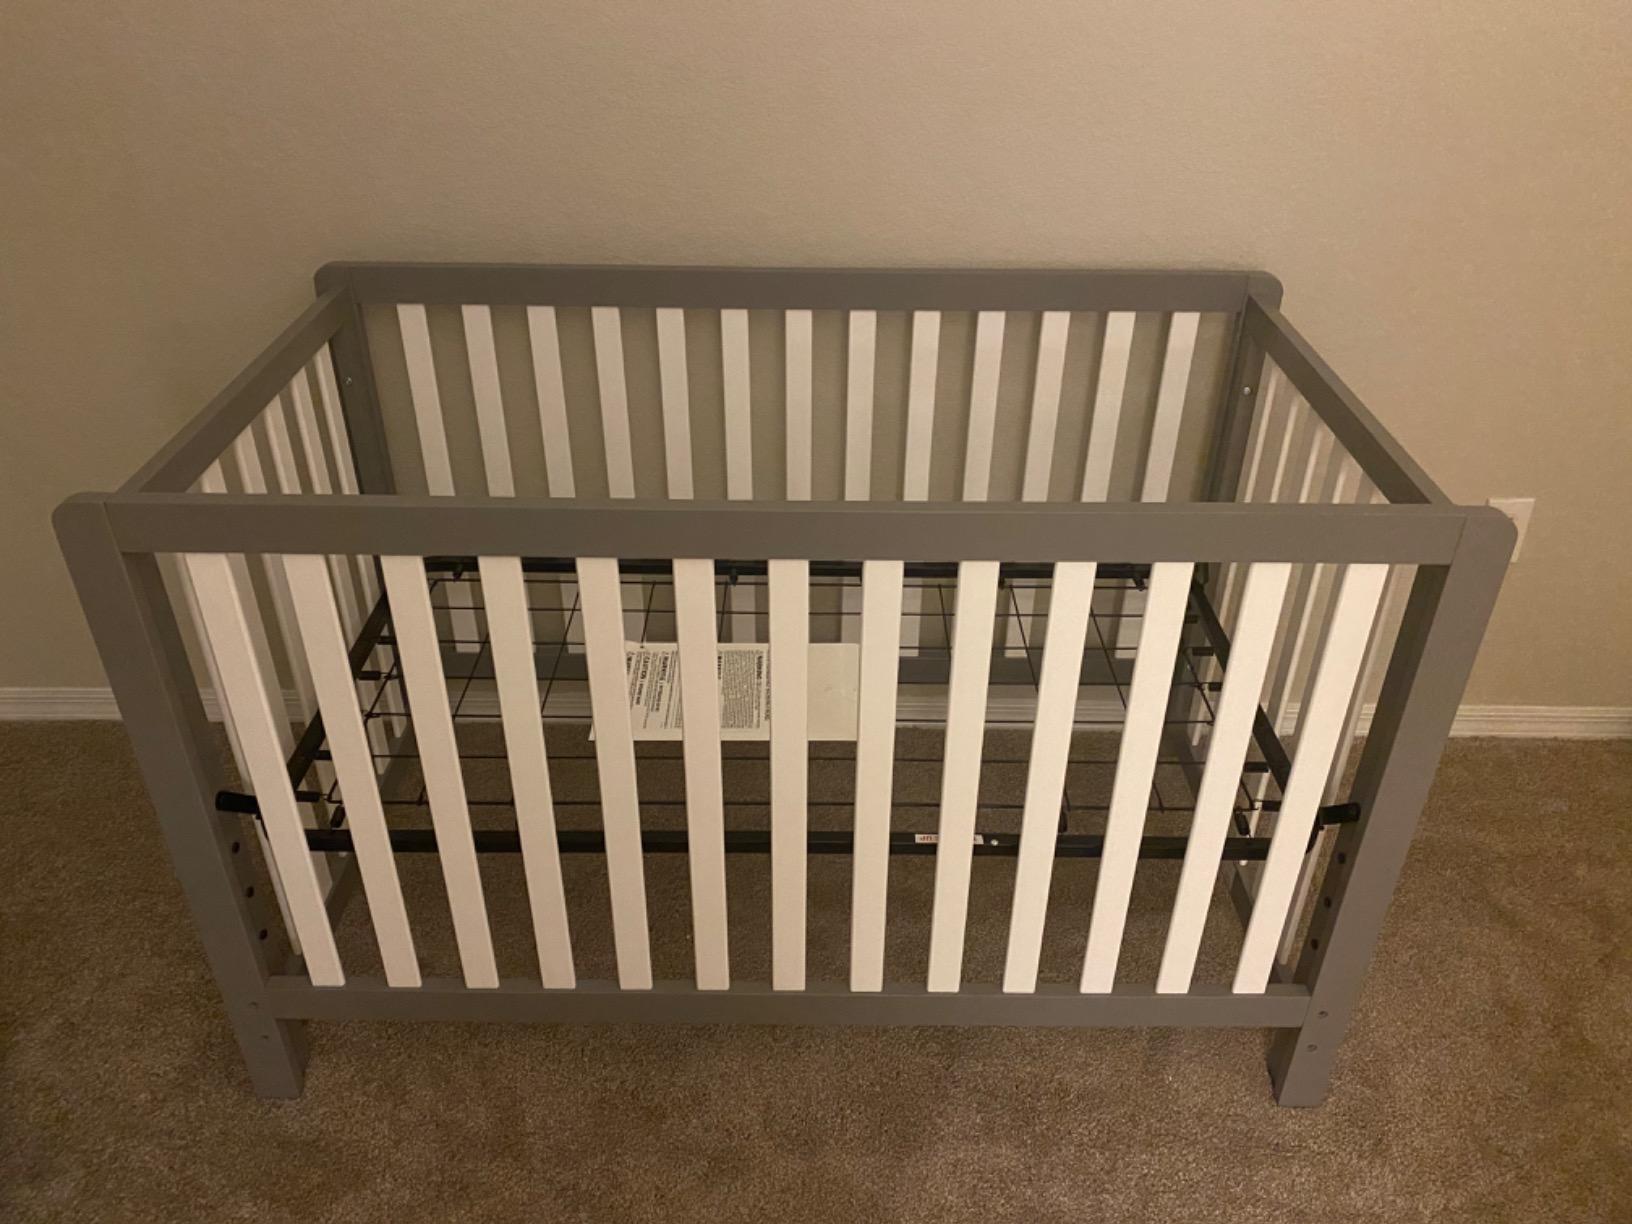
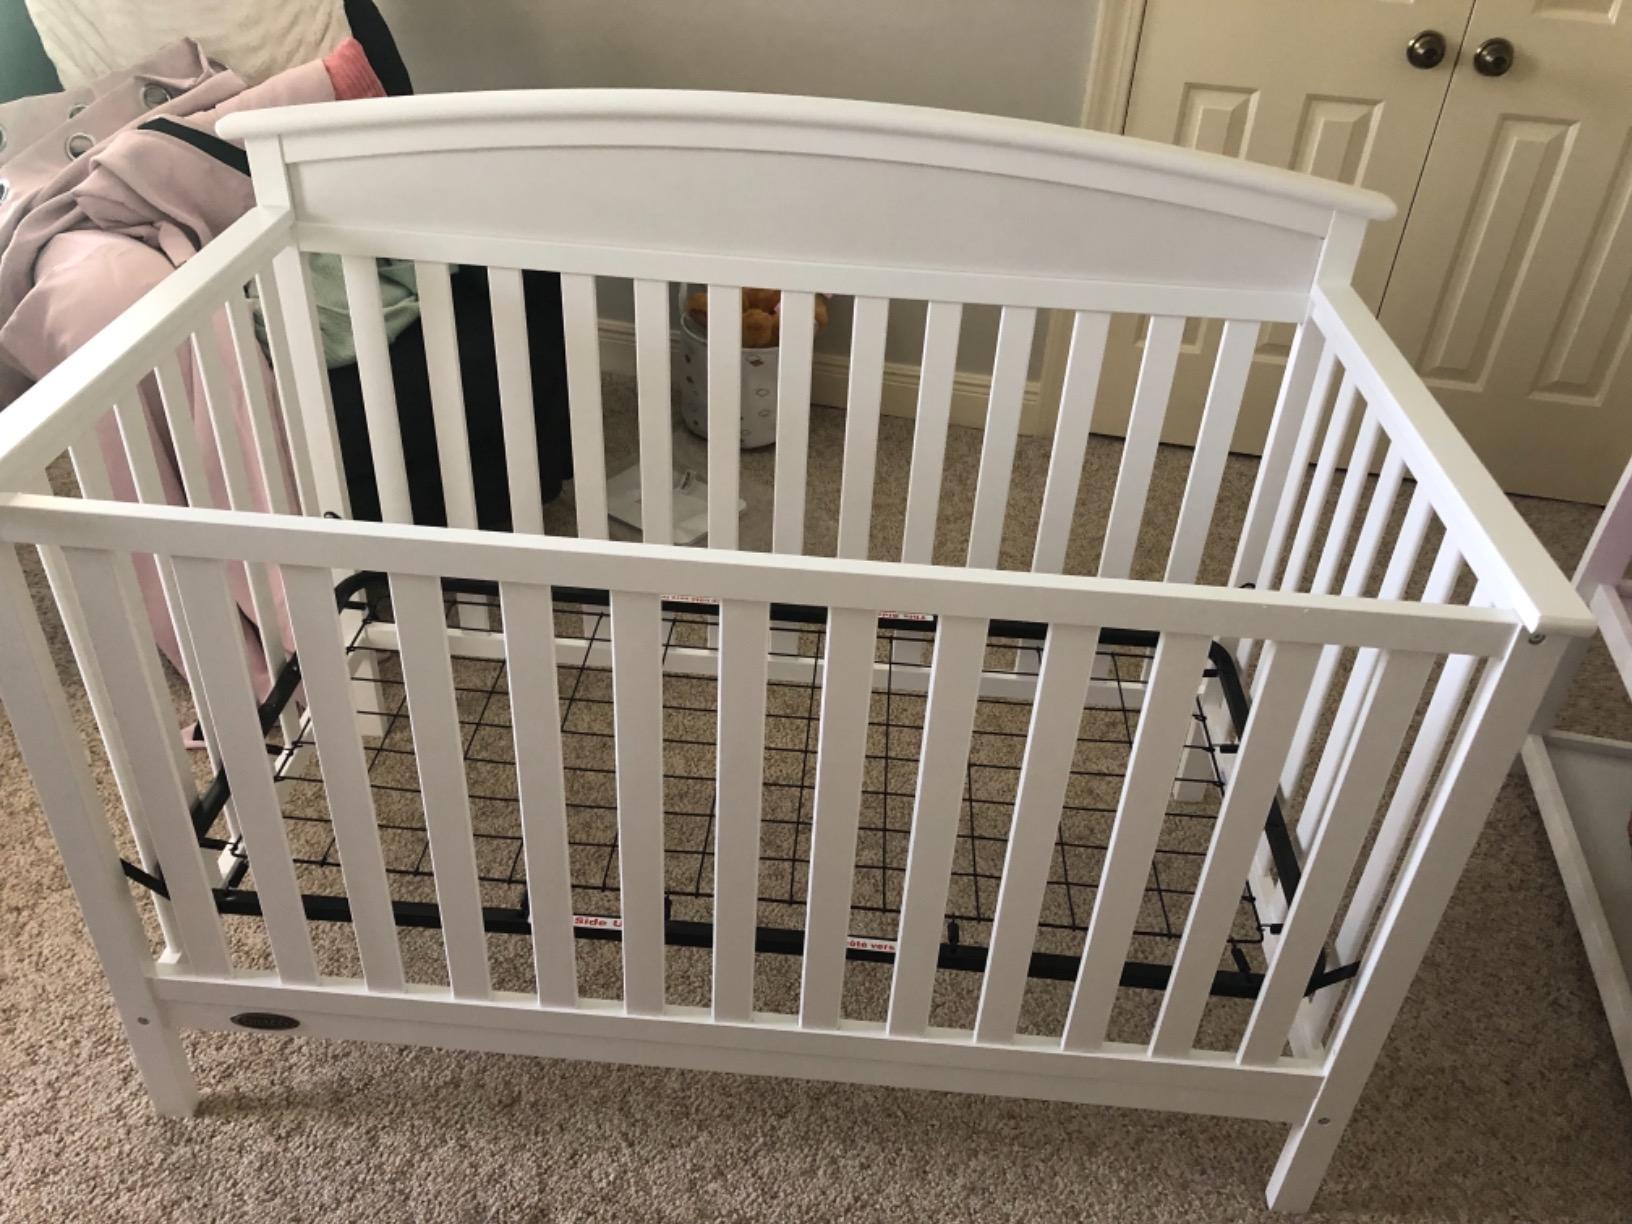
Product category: products_crib
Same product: no